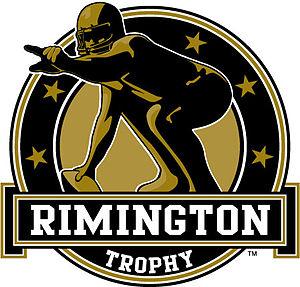
Le Dave Rimington Trophy est une récompense décernée, chaque année depuis 2000, au meilleur joueur de football américain évoluant au poste de Centre au niveau universitaire en Division 1 FBS de la NCAA. Il fait référence à Dave Rimington qui a joué à cette place de 1979 à 1982 chez les Cornhuskers du Nebraska.